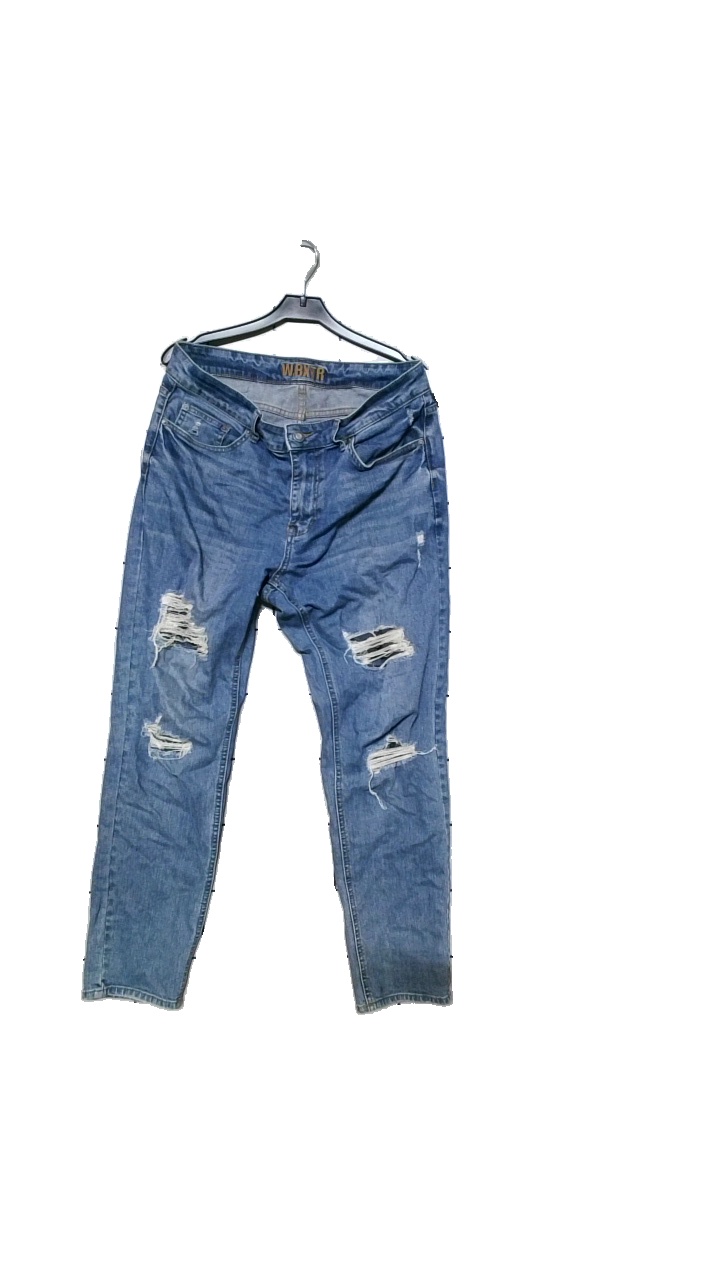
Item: Jeans (Unisex)
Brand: Wbxtr
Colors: Blue
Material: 98% cotton, 2% elastane
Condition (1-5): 4
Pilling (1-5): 5
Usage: Reuse
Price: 100-150